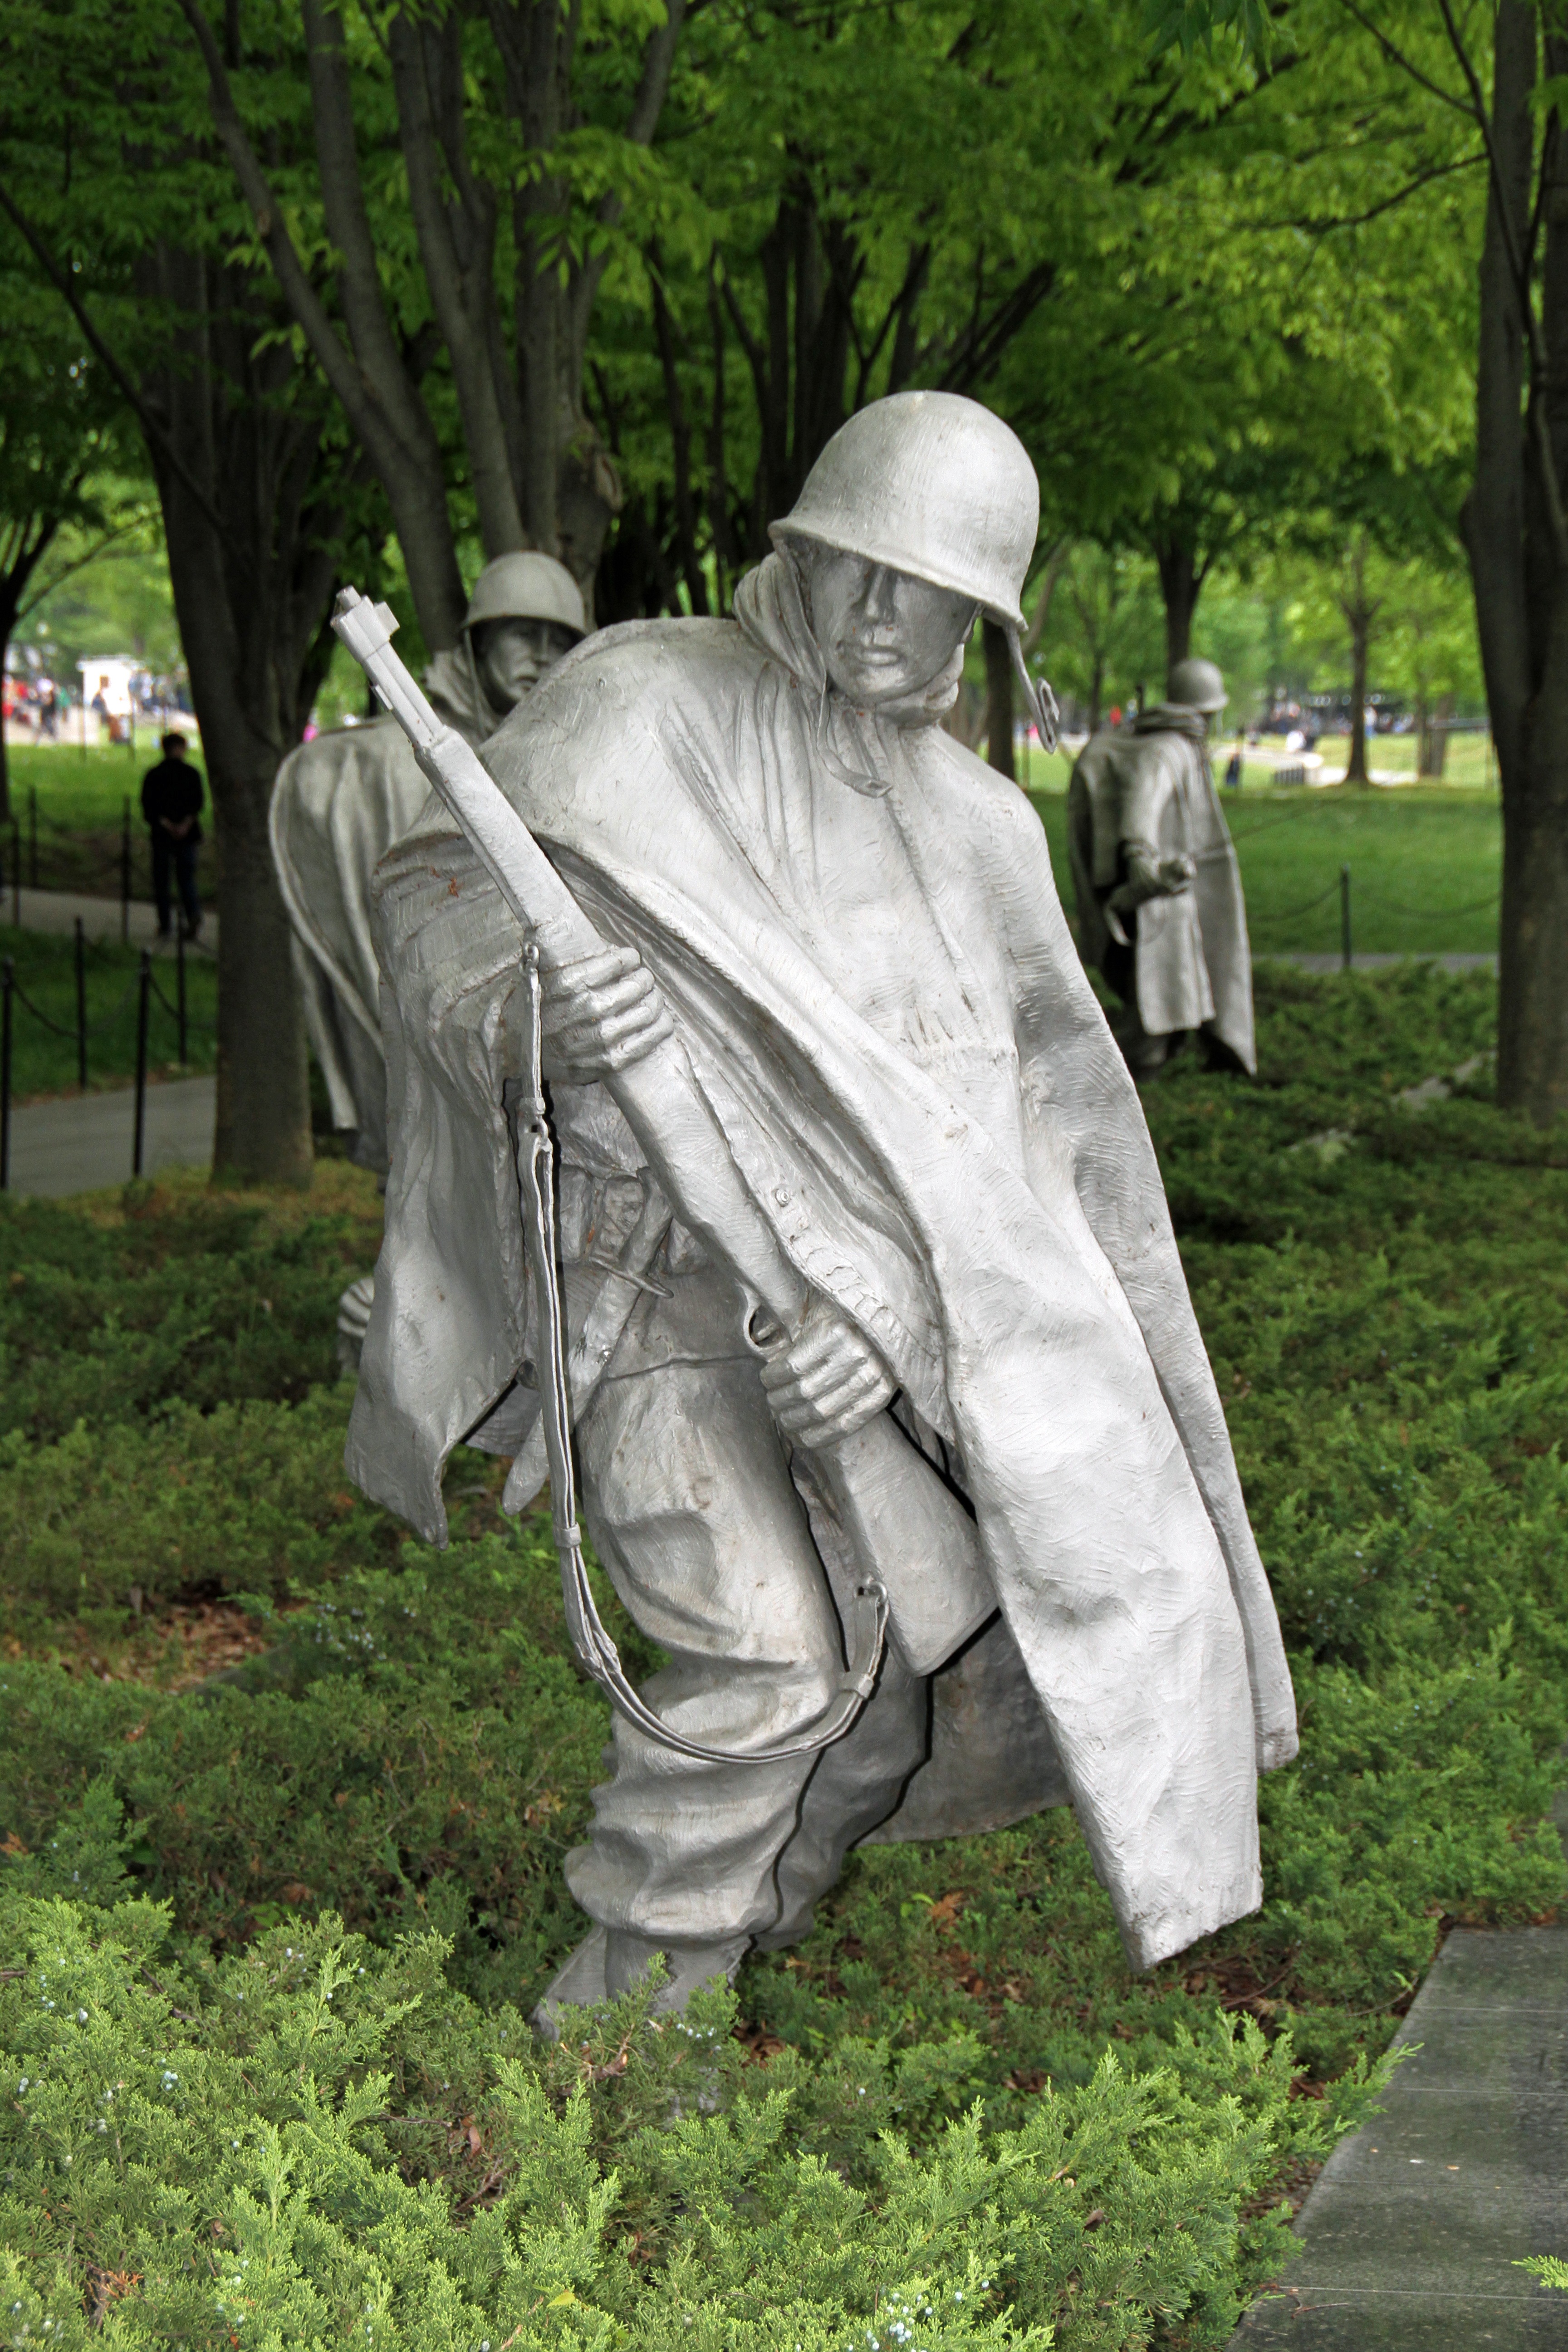
monument, statue, sculpture, memorial, art, remembrance, washington dc, korea war